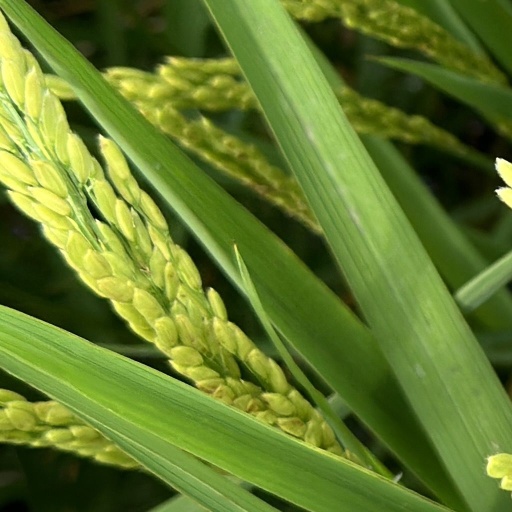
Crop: rice